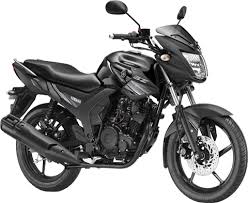
Vehicle type: Motorcycles